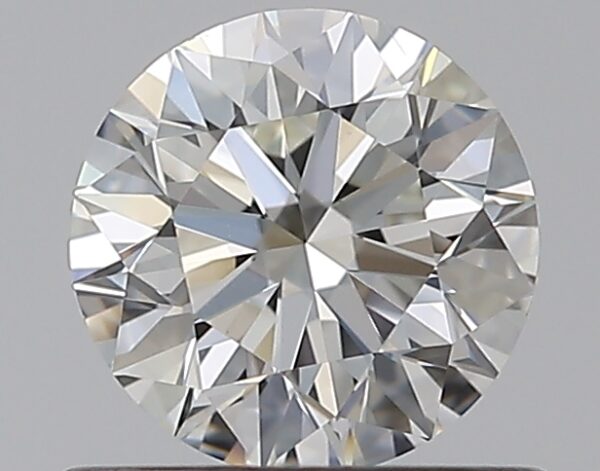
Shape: round
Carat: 0.6
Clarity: VS2
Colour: I
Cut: EX
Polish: EX
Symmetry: EX
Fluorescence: F
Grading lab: GIA
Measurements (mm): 5.36 x 5.39 x 3.37